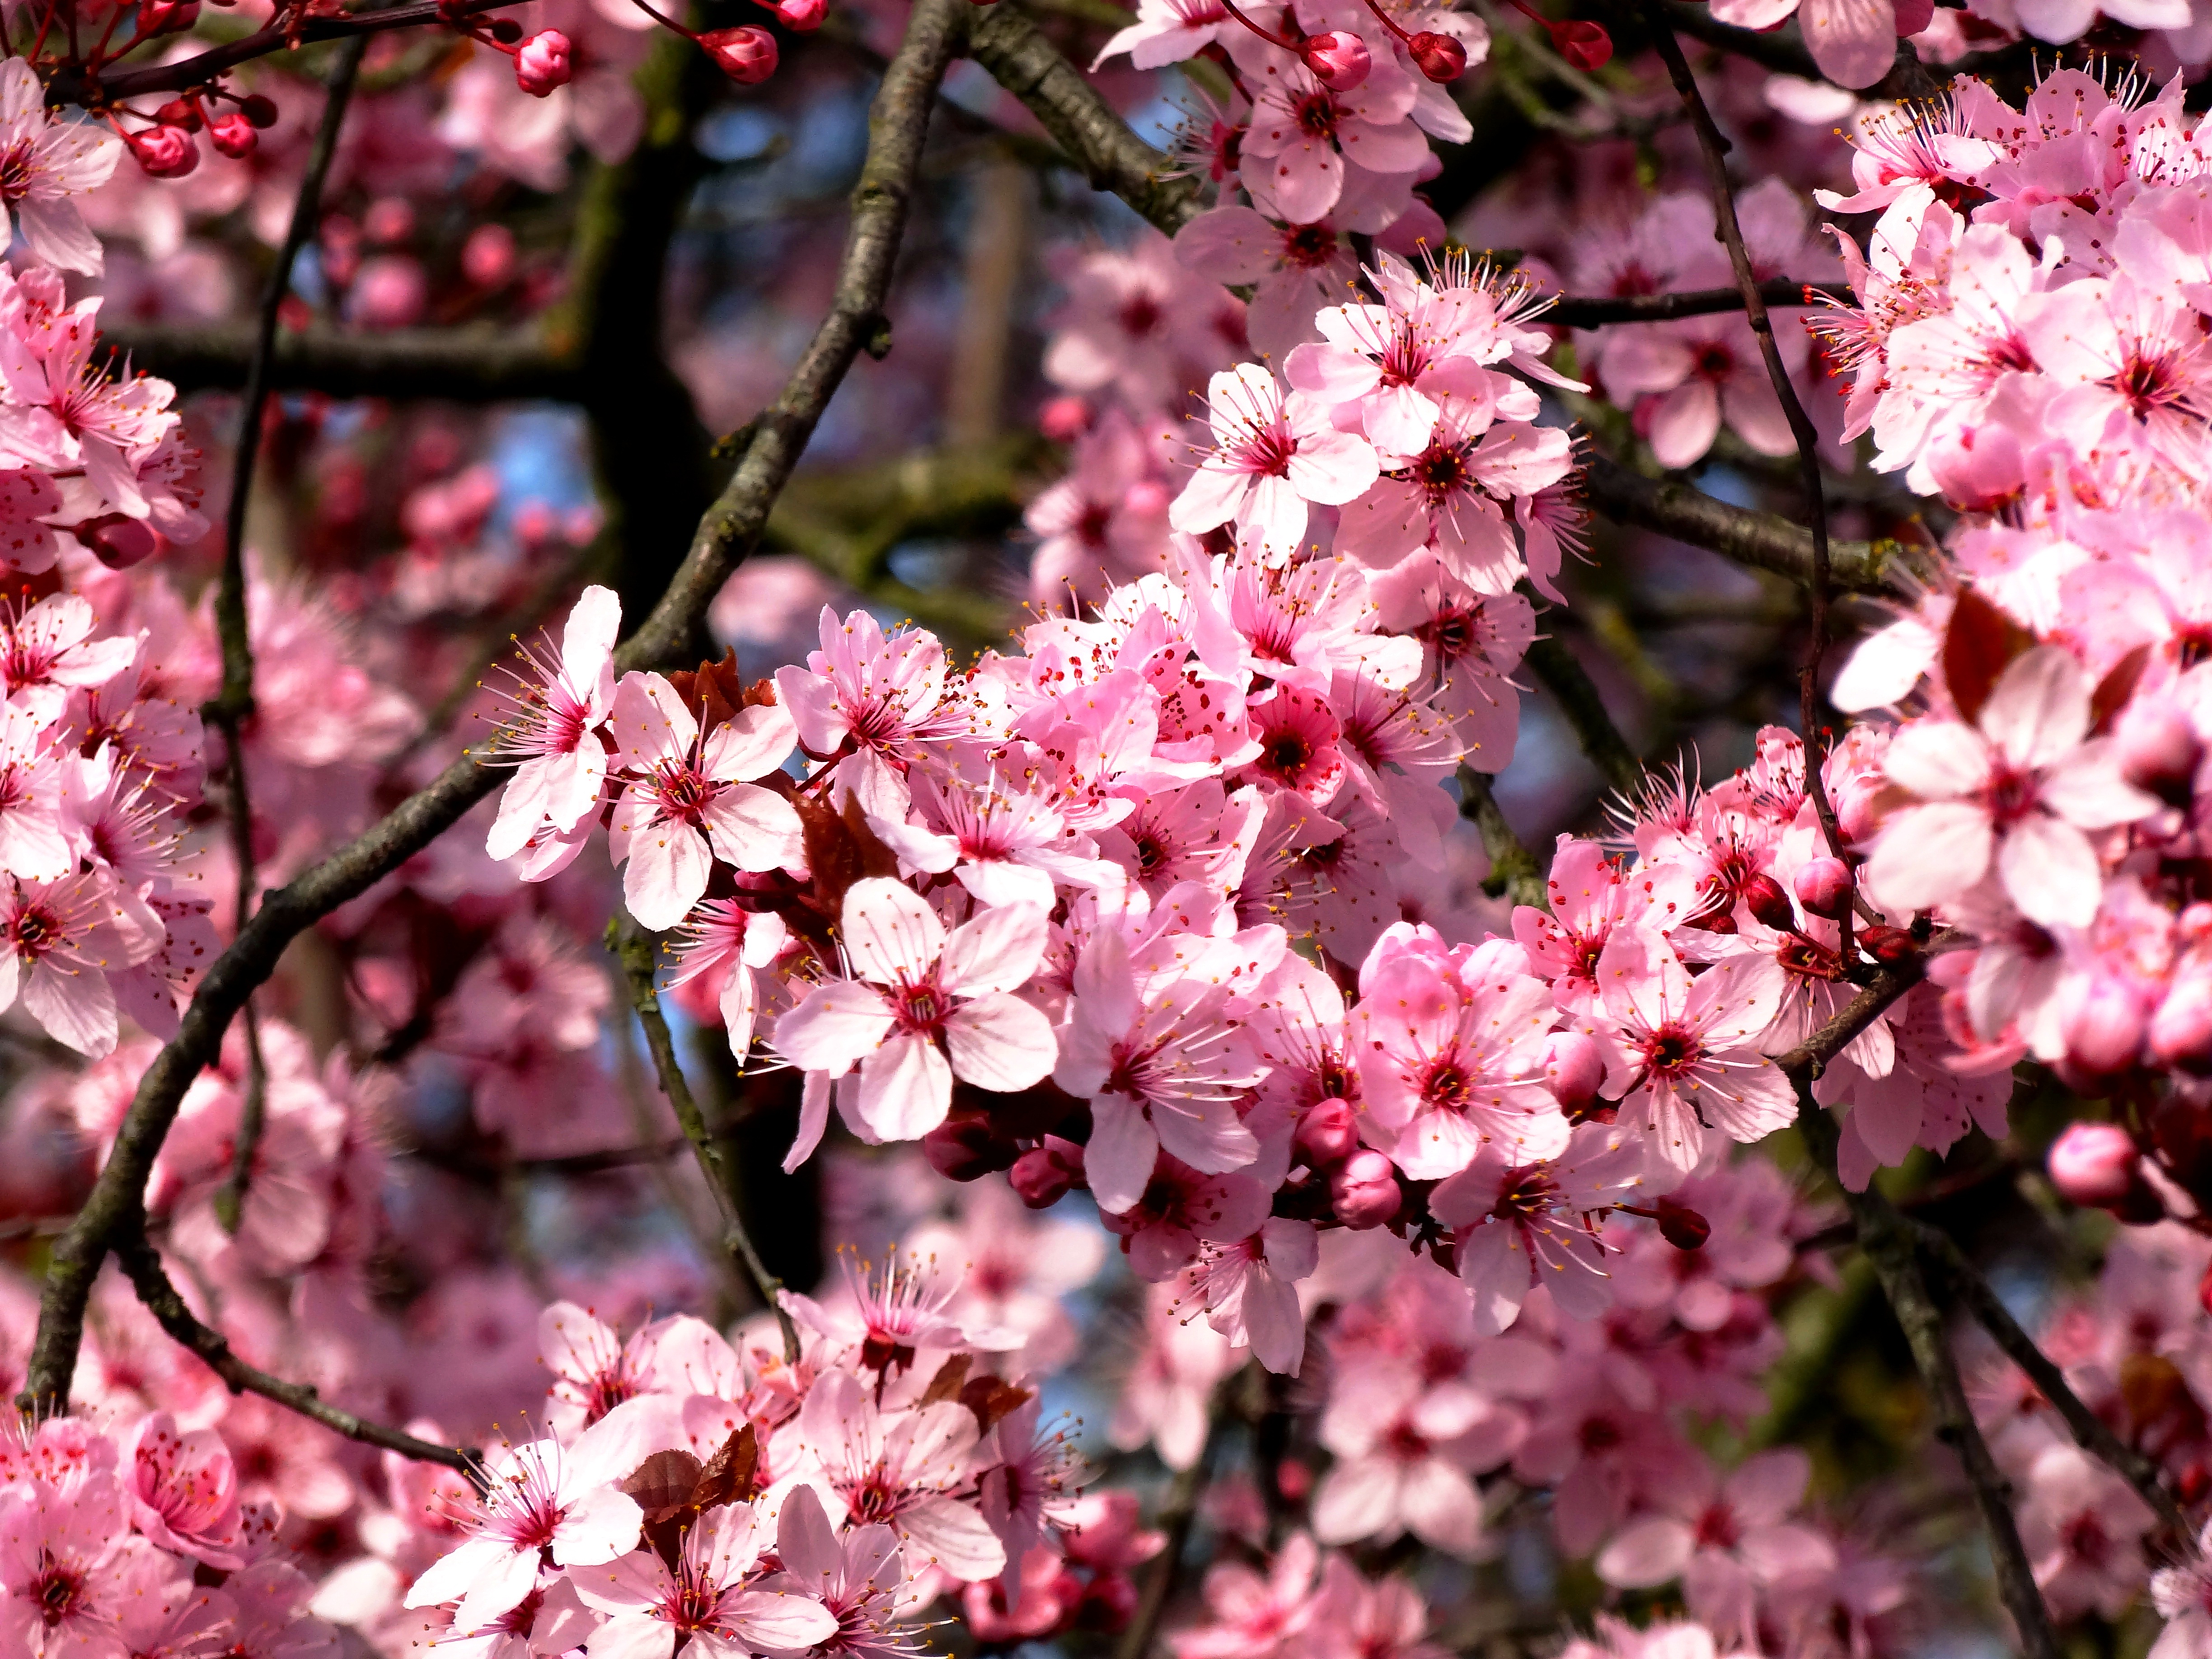
tree, nature, branch, blossom, plant, flower, petal, bloom, spring, autumn, garden, pink, close, flora, cherry blossom, twig, flowers, petals, shrub, branches, prunus, spring awakening, fr hlingsanfang, flowering plant, almond blossom, almond tree, flowering twig, mandelbaeumchen, home garden